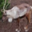
Label: deer